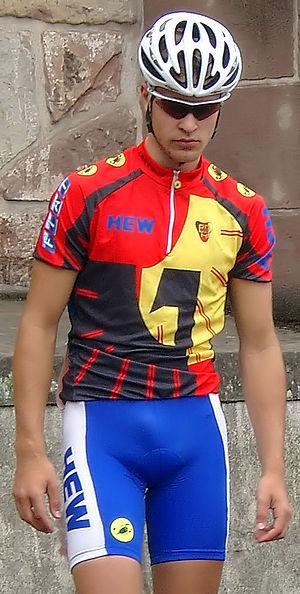
Felix Rehberger est un coureur cycliste allemand.